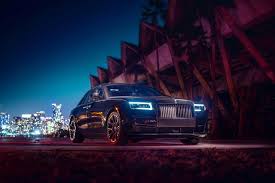
Label: noambulance